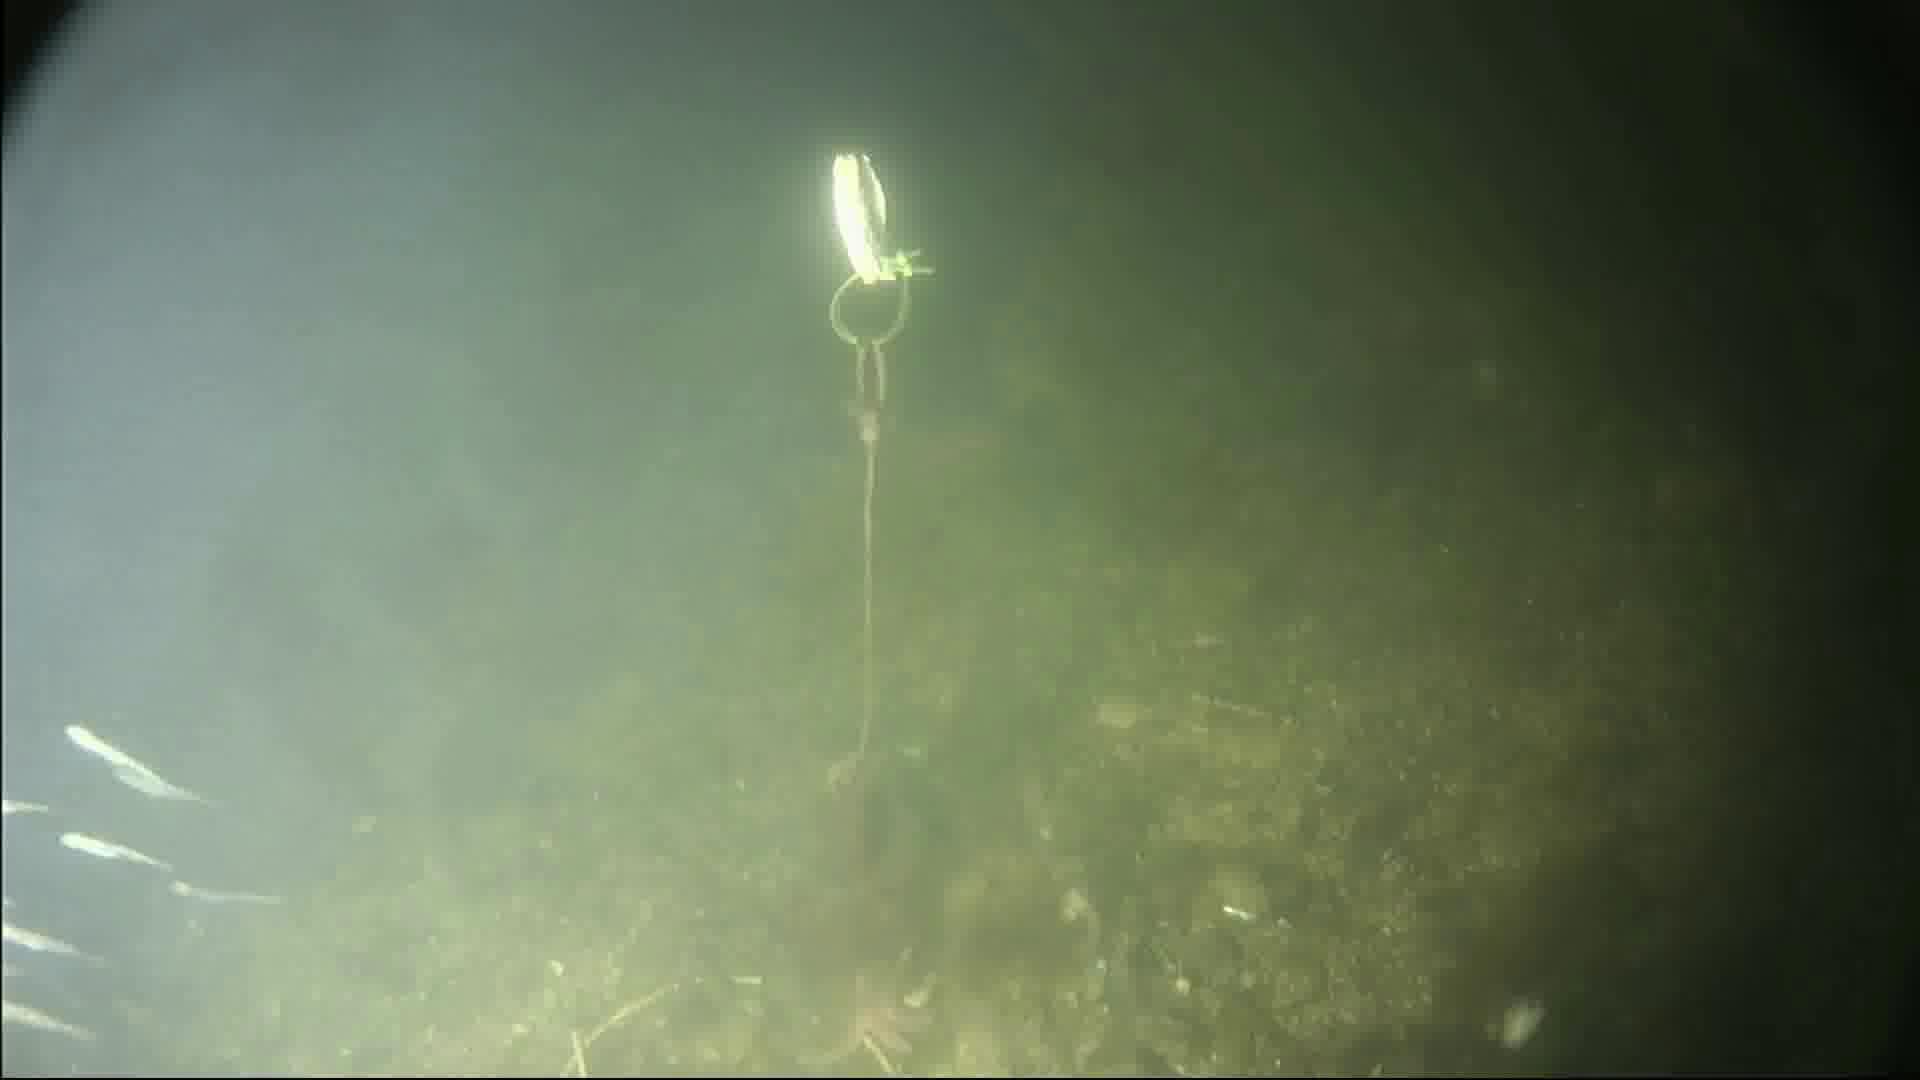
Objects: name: starfish
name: crab
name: small_fish